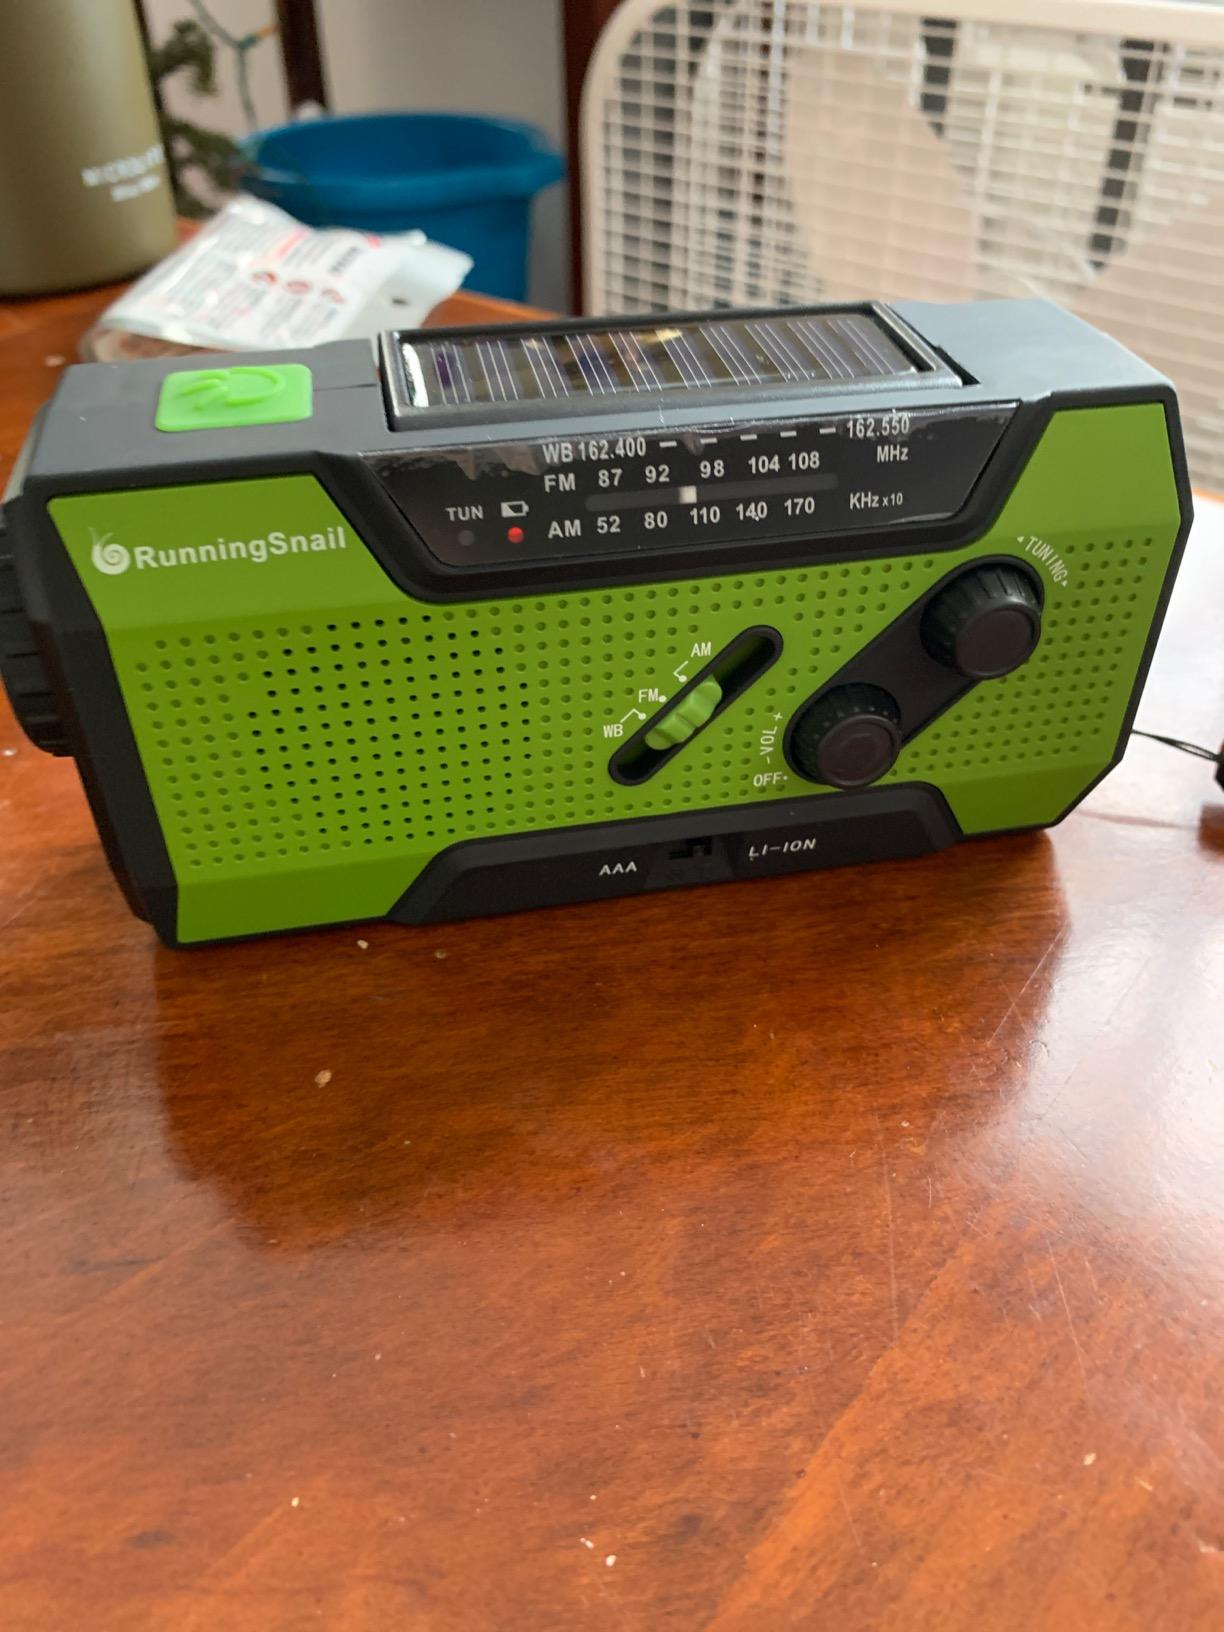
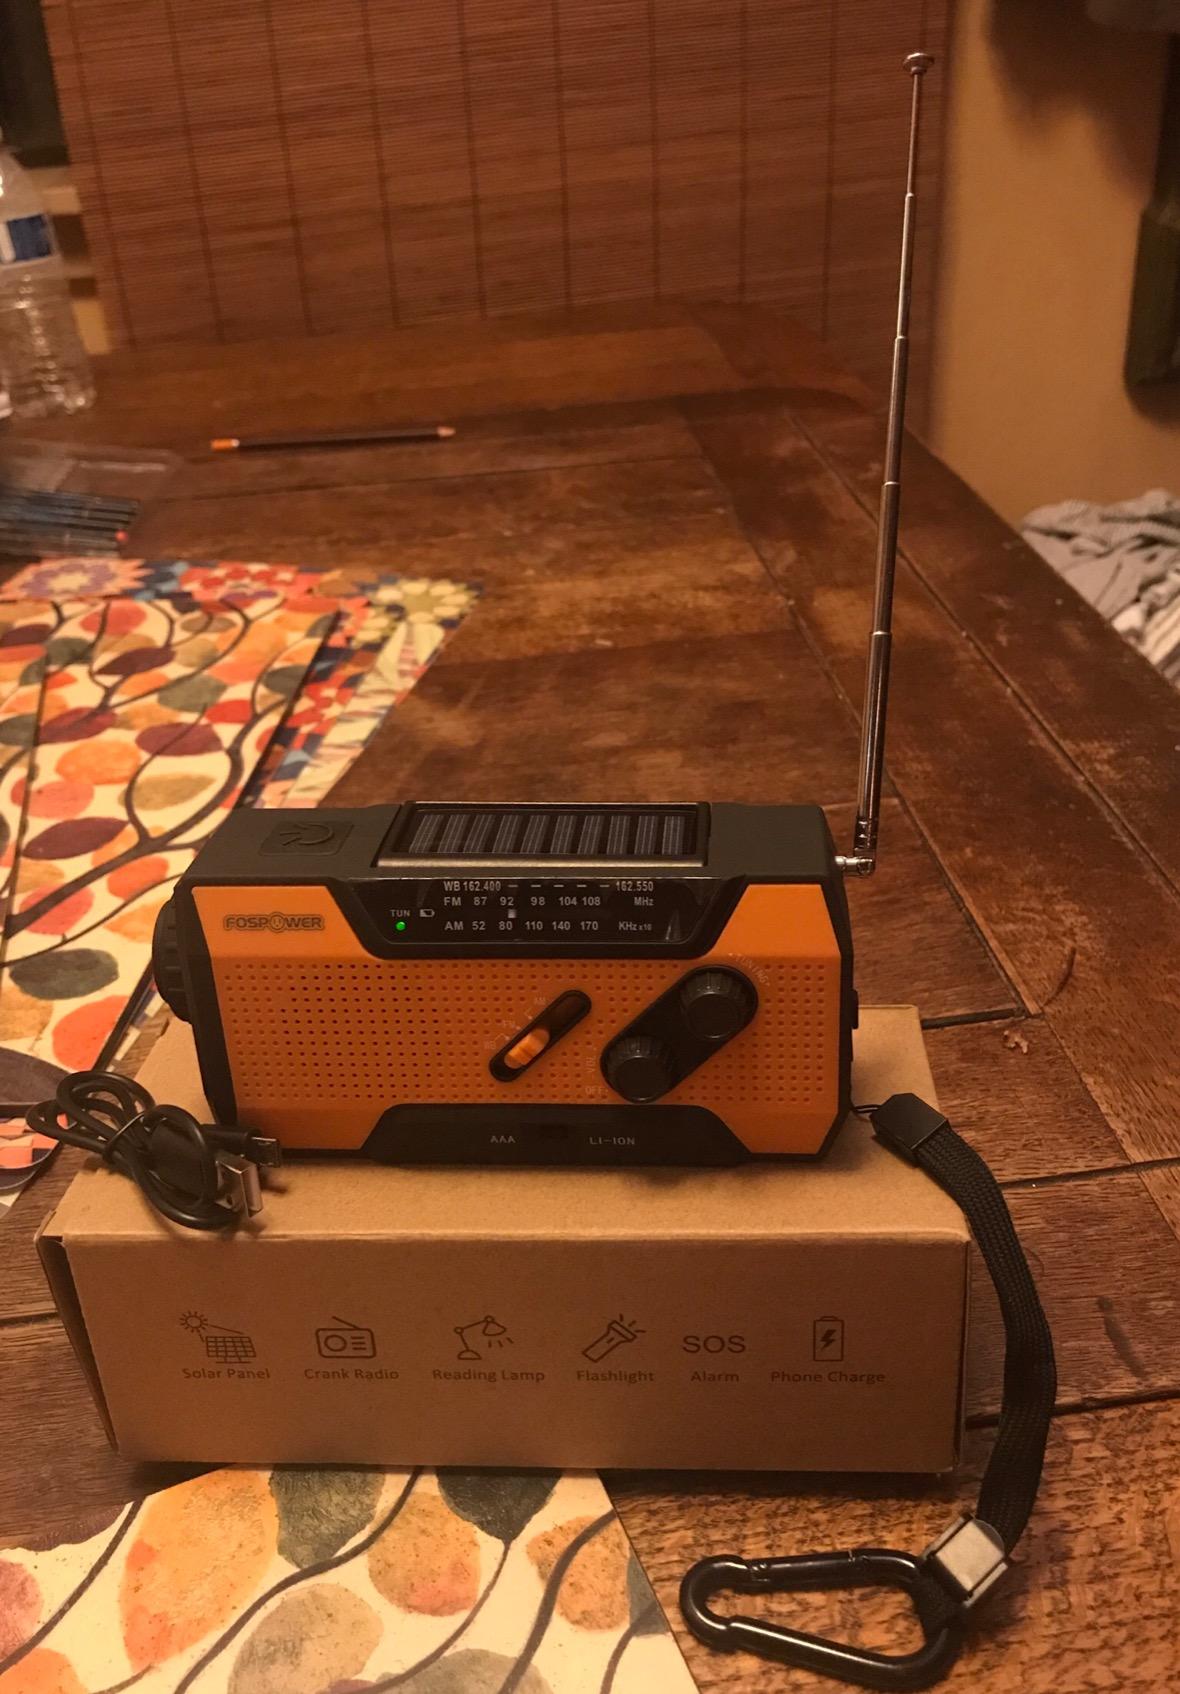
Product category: radio
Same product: no